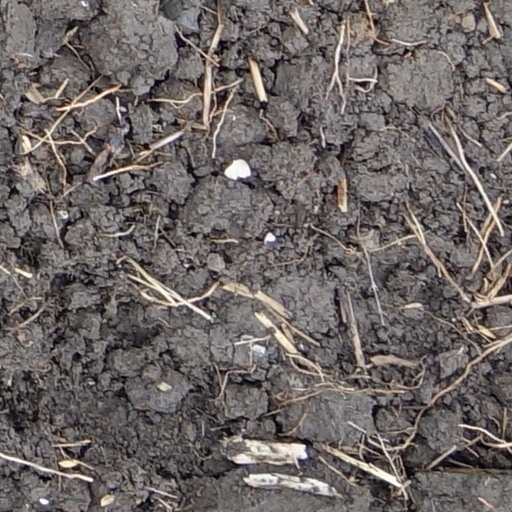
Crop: wheat